Describe the emotion expressed in this image:  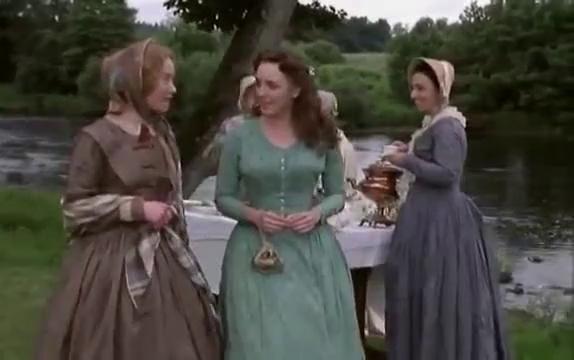
This person displays Fear, valence and arousal with moderate intensity.